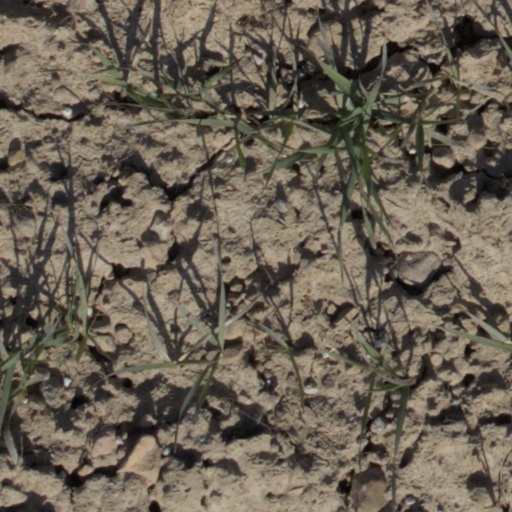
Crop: wheat